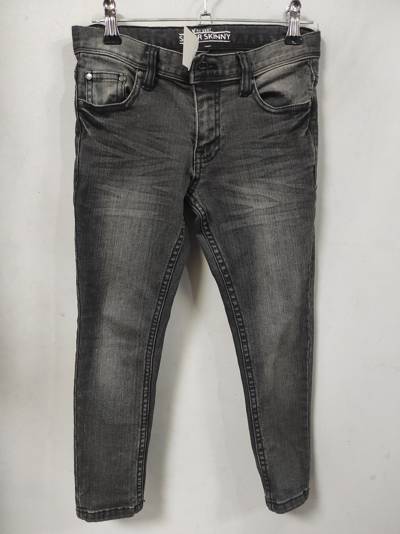
Waste category: clothes